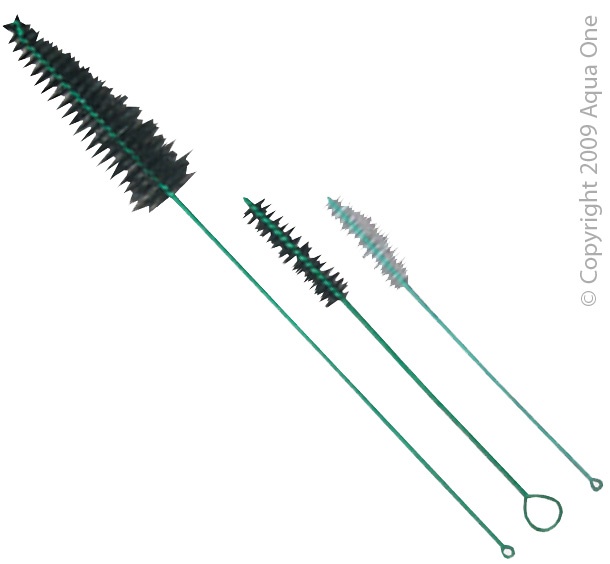
AQUA ONE FILTER BRUSH 3 TYPES
Brush - Aquarium Filter Brushes 3 Types
Brand: Campbelltown Pet & Aquarium Centre Pty Ltd
Category: Animals & Pet Supplies > Pet Supplies > Fish & Aquatic Supplies > Aquarium Cleaning Supplies > Cleaning Brushes